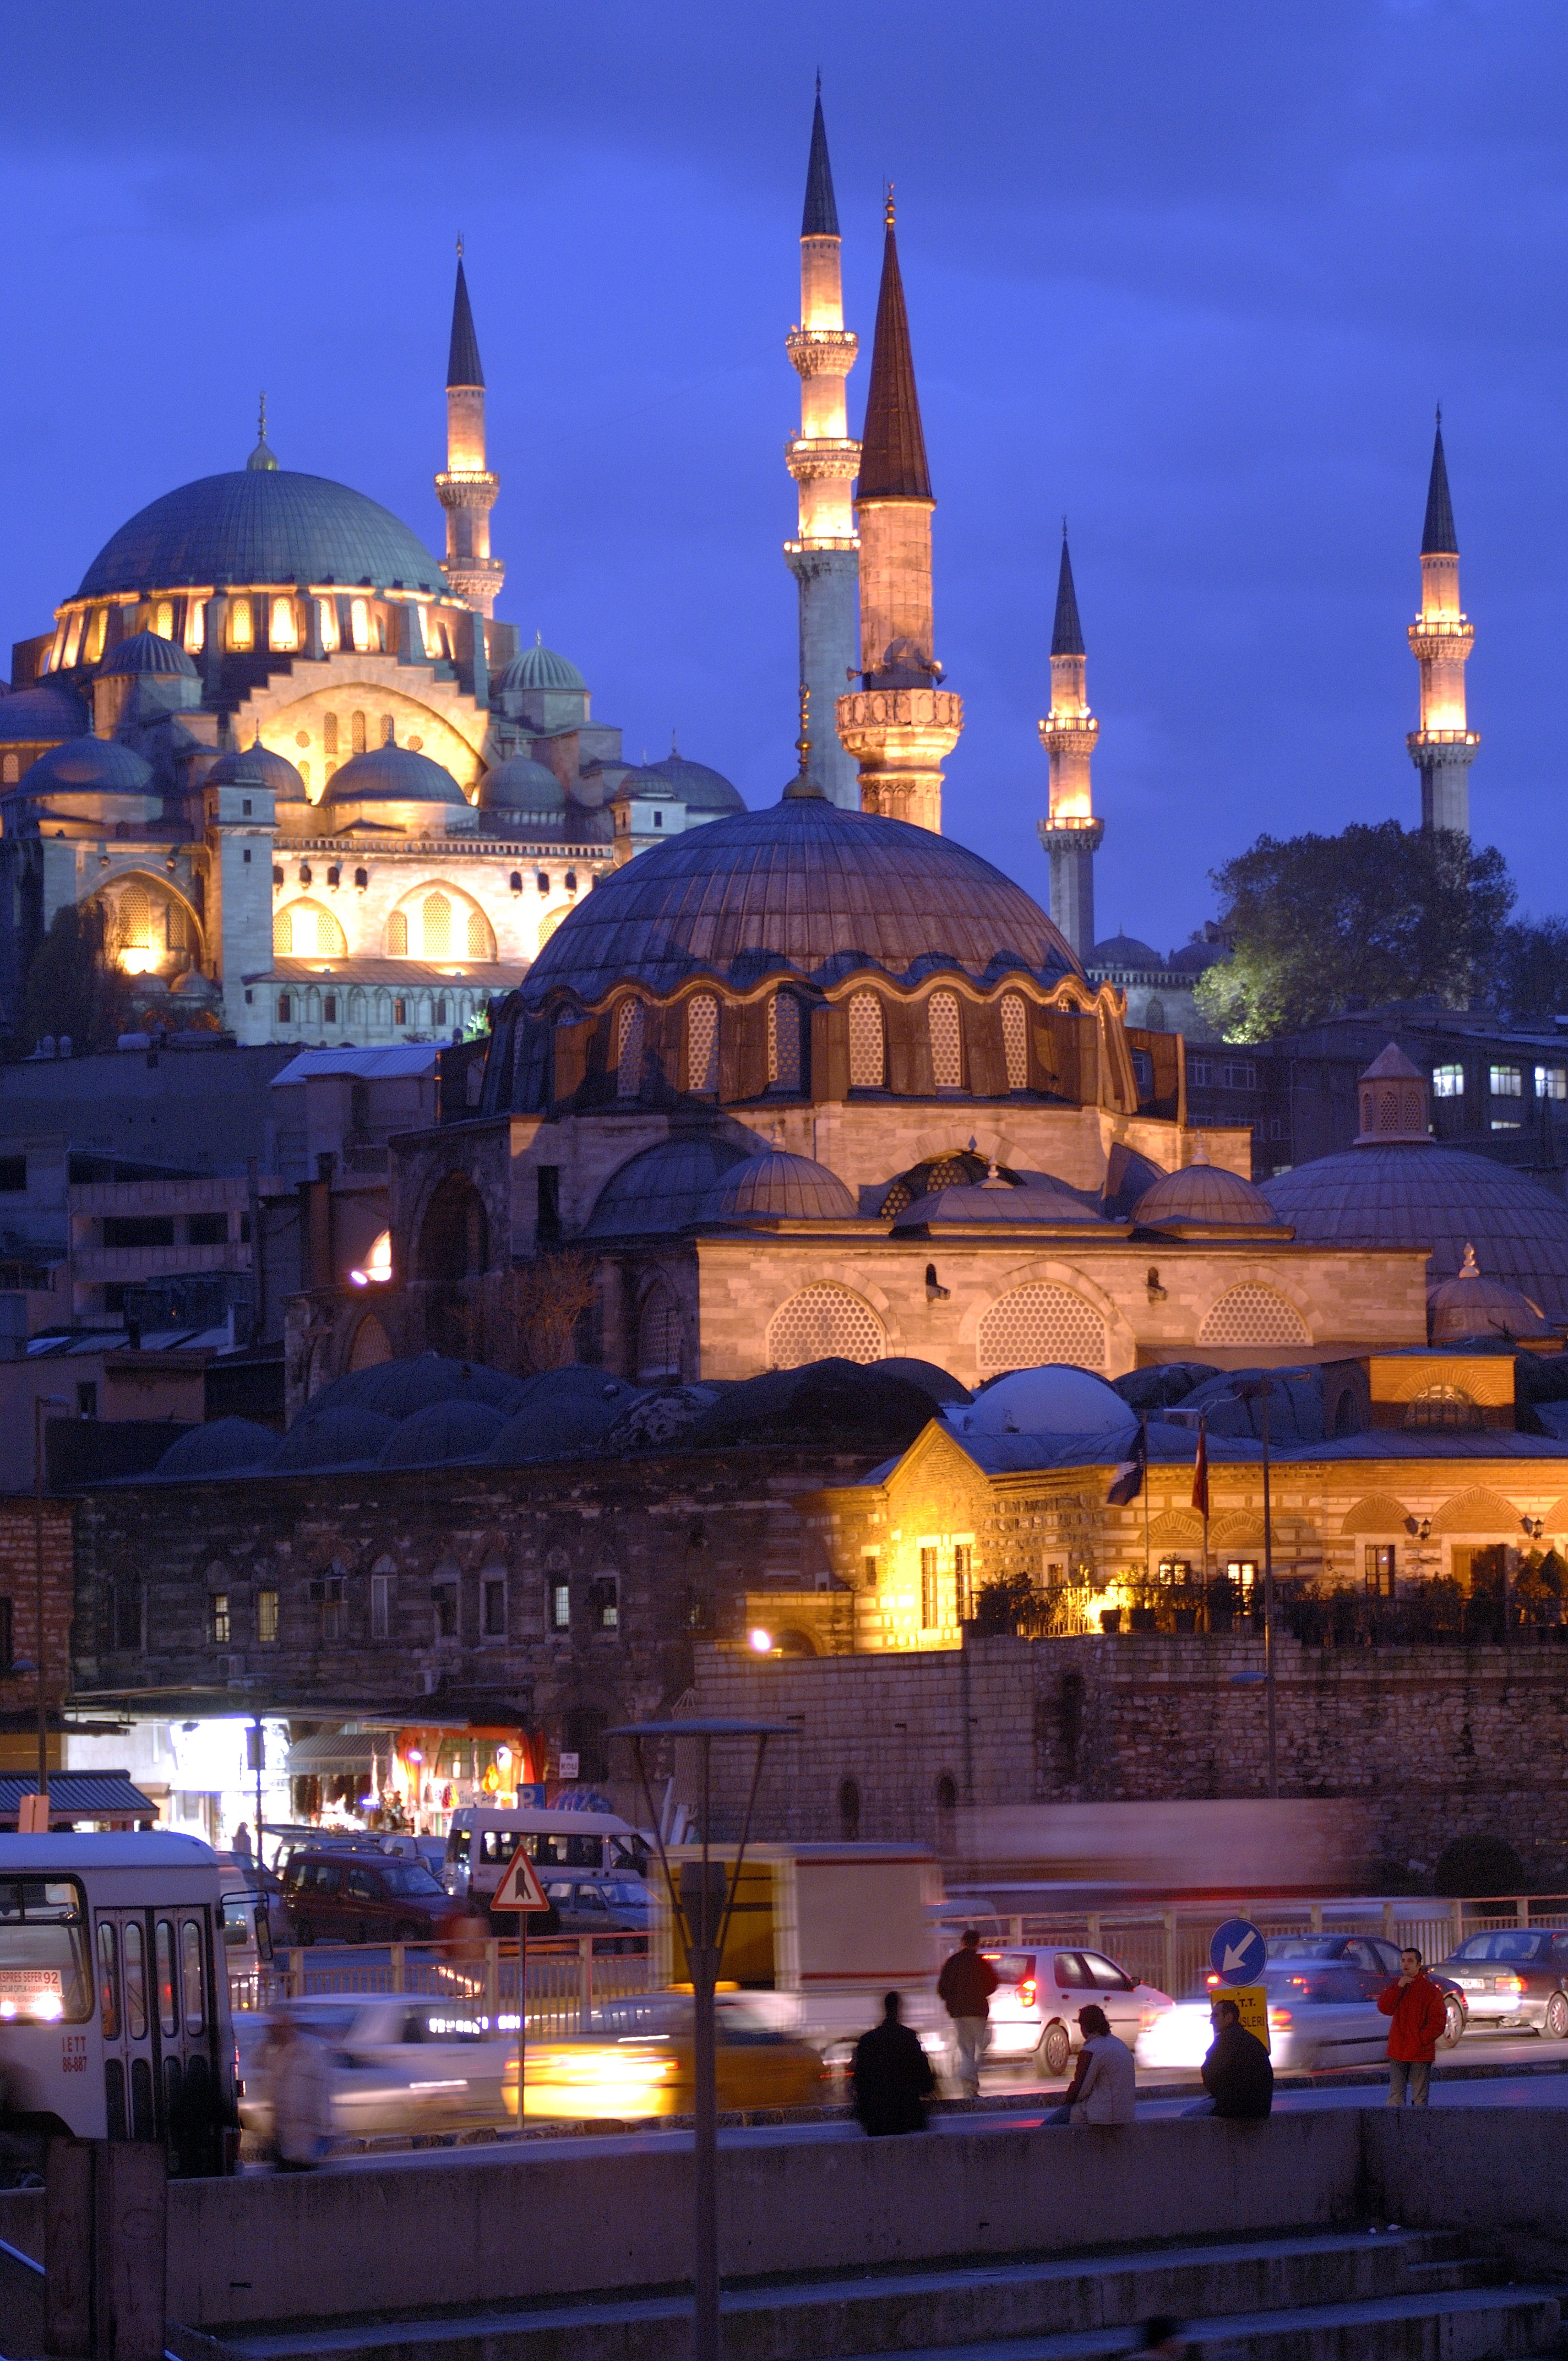
night, evening, landmark, tourism, place of worship, temple, istanbul, mosque, cami, emin n, the minarets